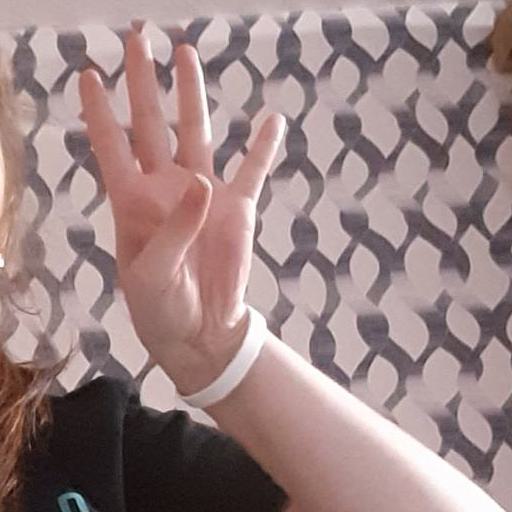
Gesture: four